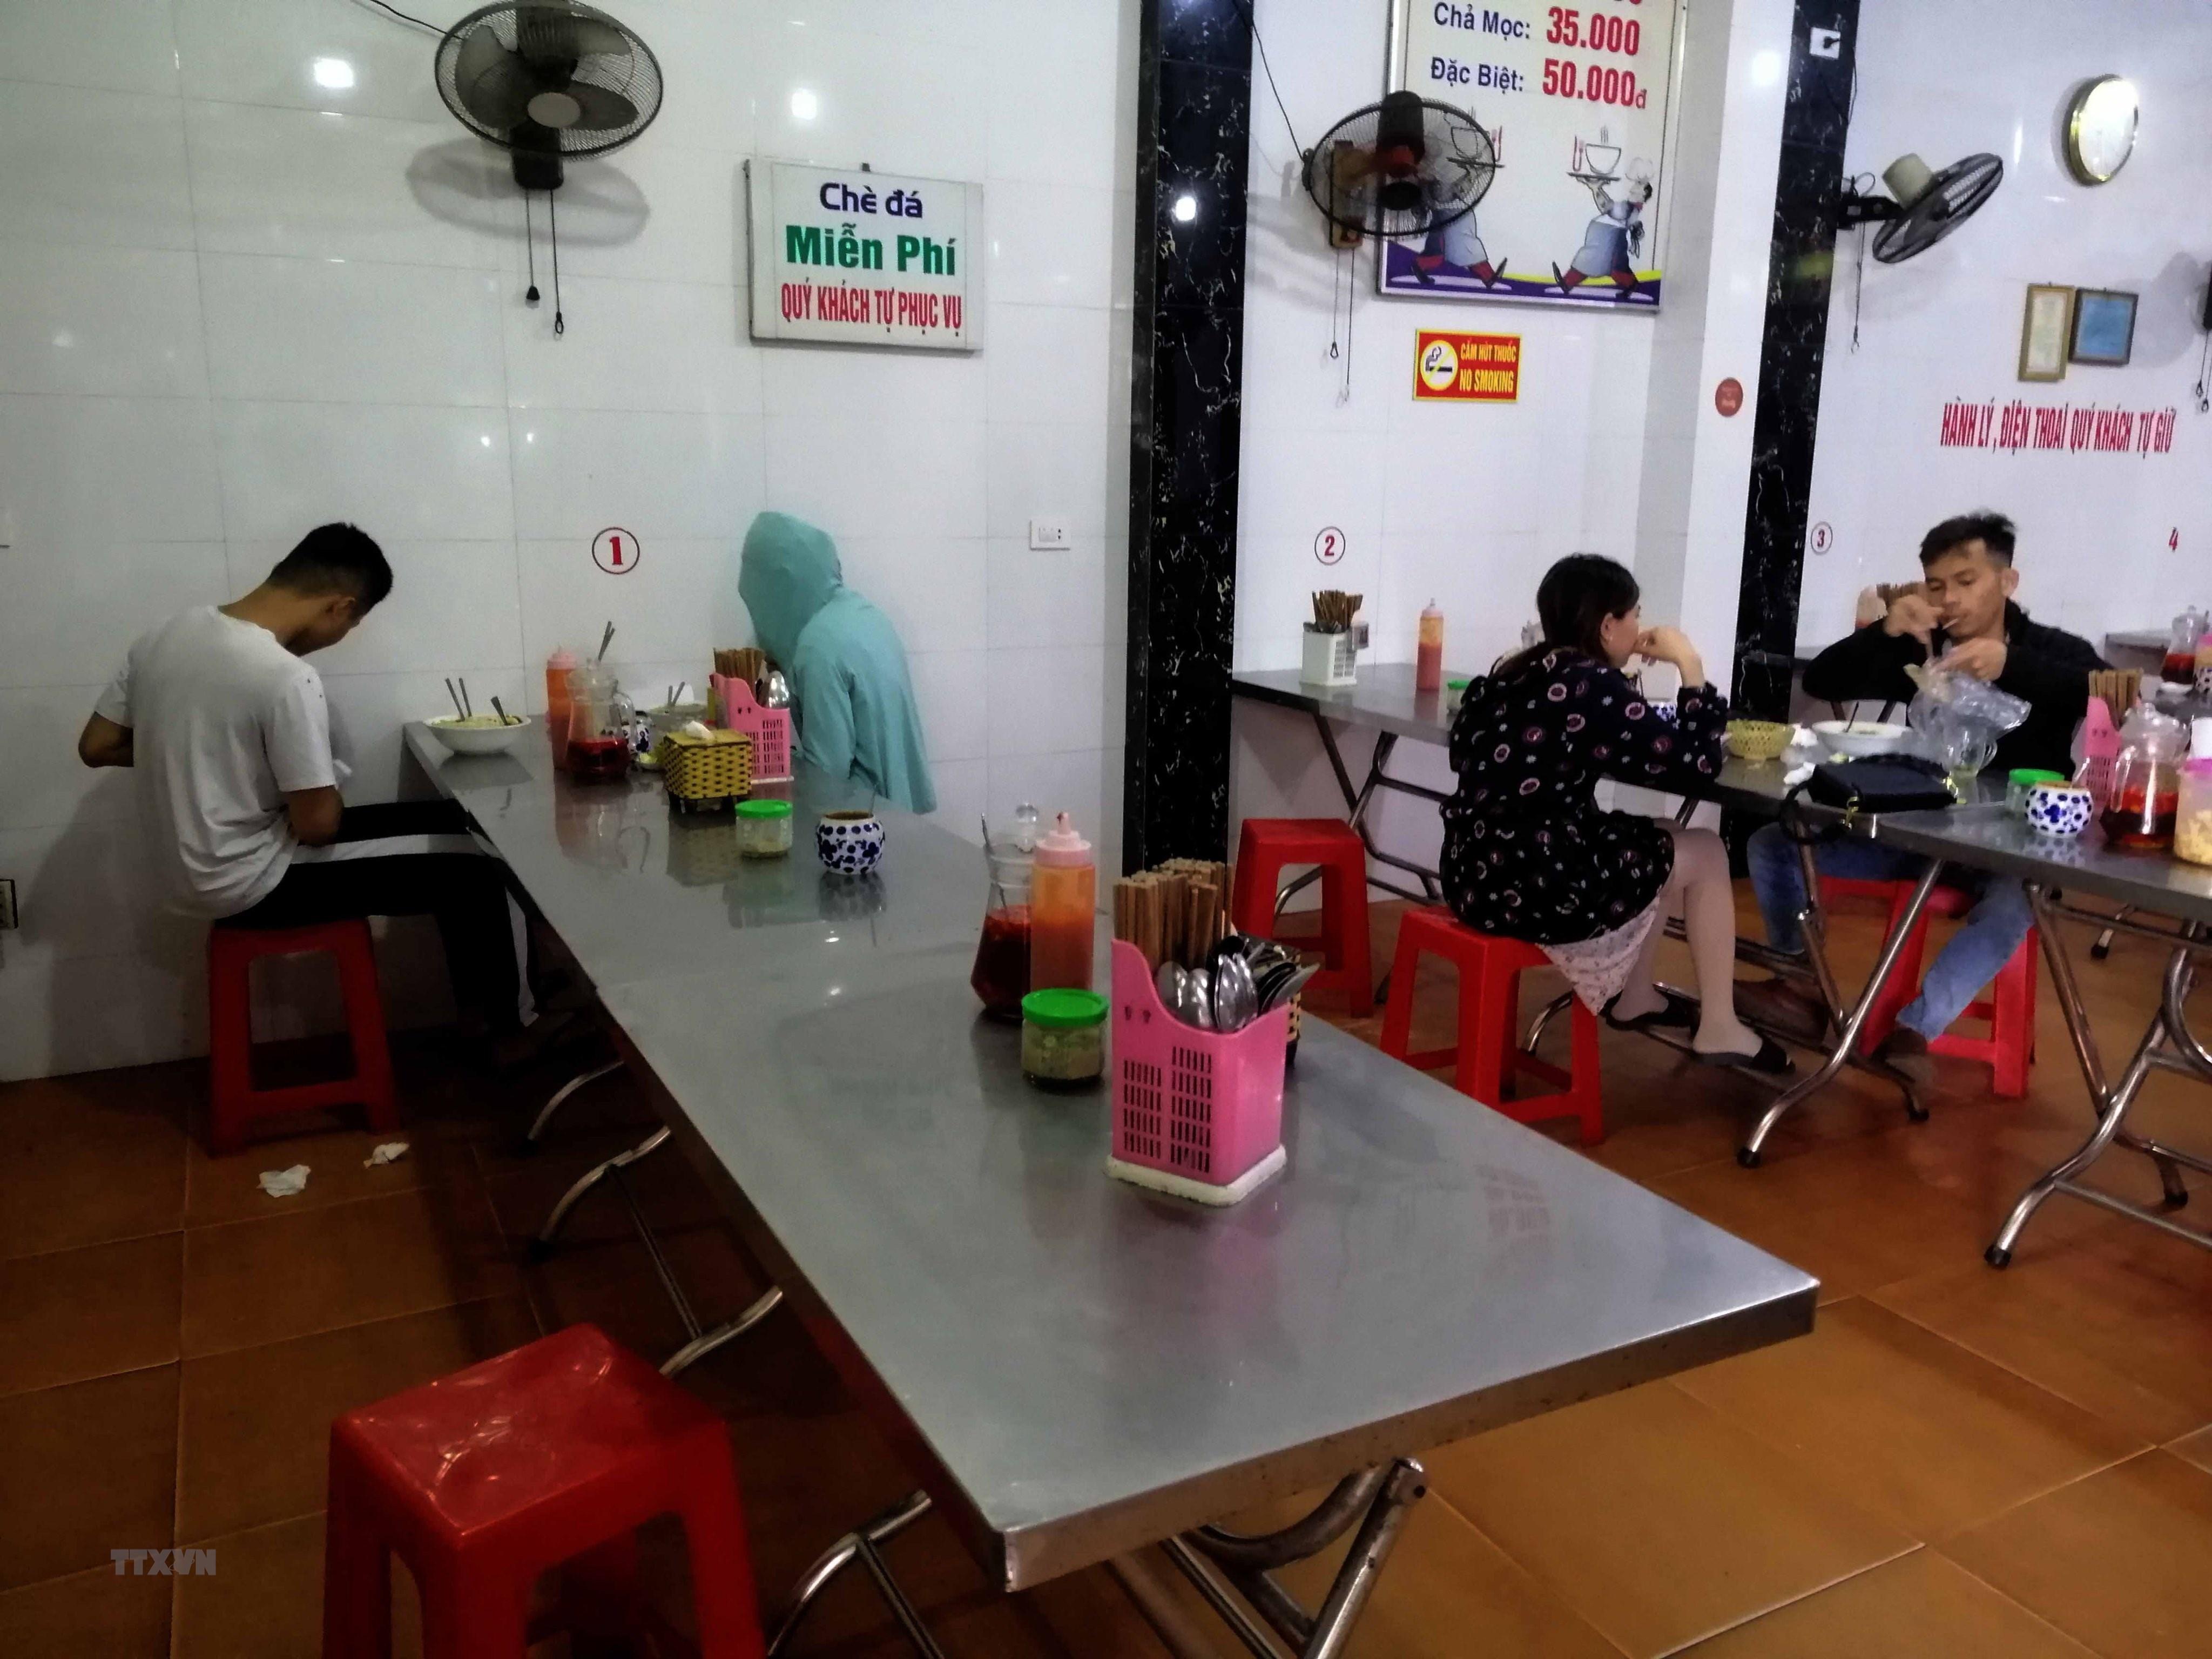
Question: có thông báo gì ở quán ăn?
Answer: hành lý, điện thoại quý khách tự giữ